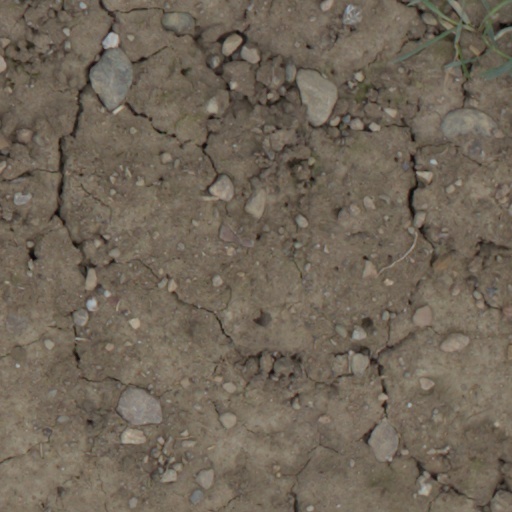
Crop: wheat